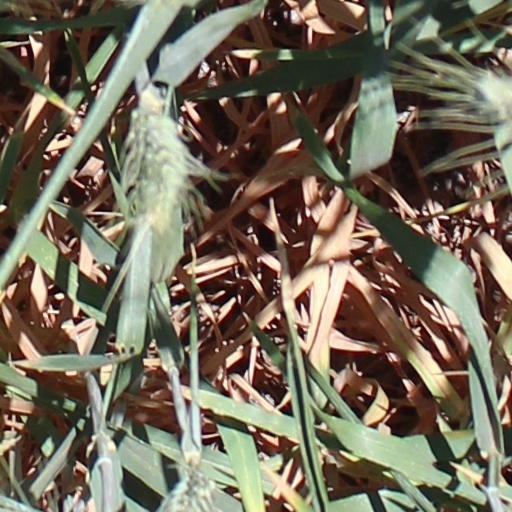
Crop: wheat